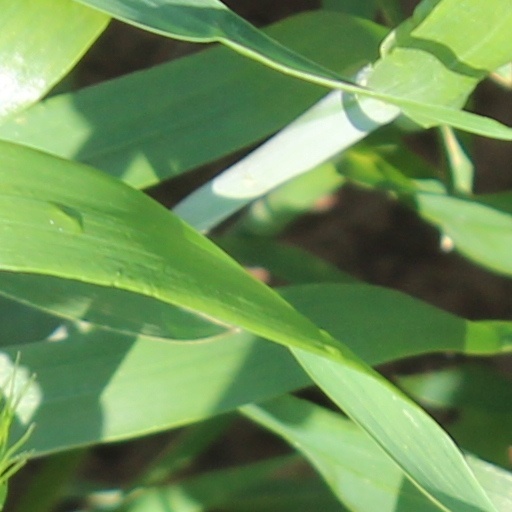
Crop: wheat